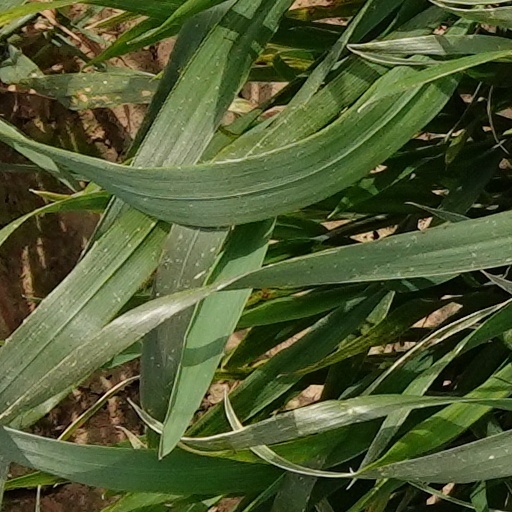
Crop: wheat